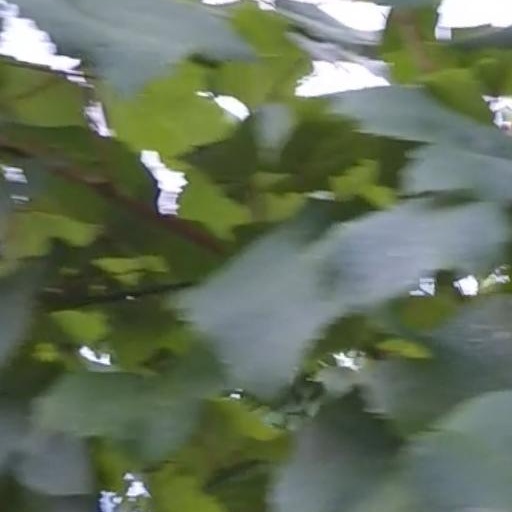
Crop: grape